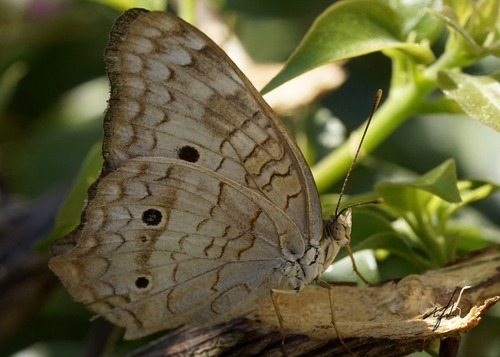
Scientific name: Anartia jatrophae
Common name: White peacock
Family: Nymphalidae
Order: Lepidoptera
Pollinator type: Primary pollinator
Habitat: Gardens, parks, and open areas
Geographic range: Southern United States to Argentina
Conservation status: Least Concern